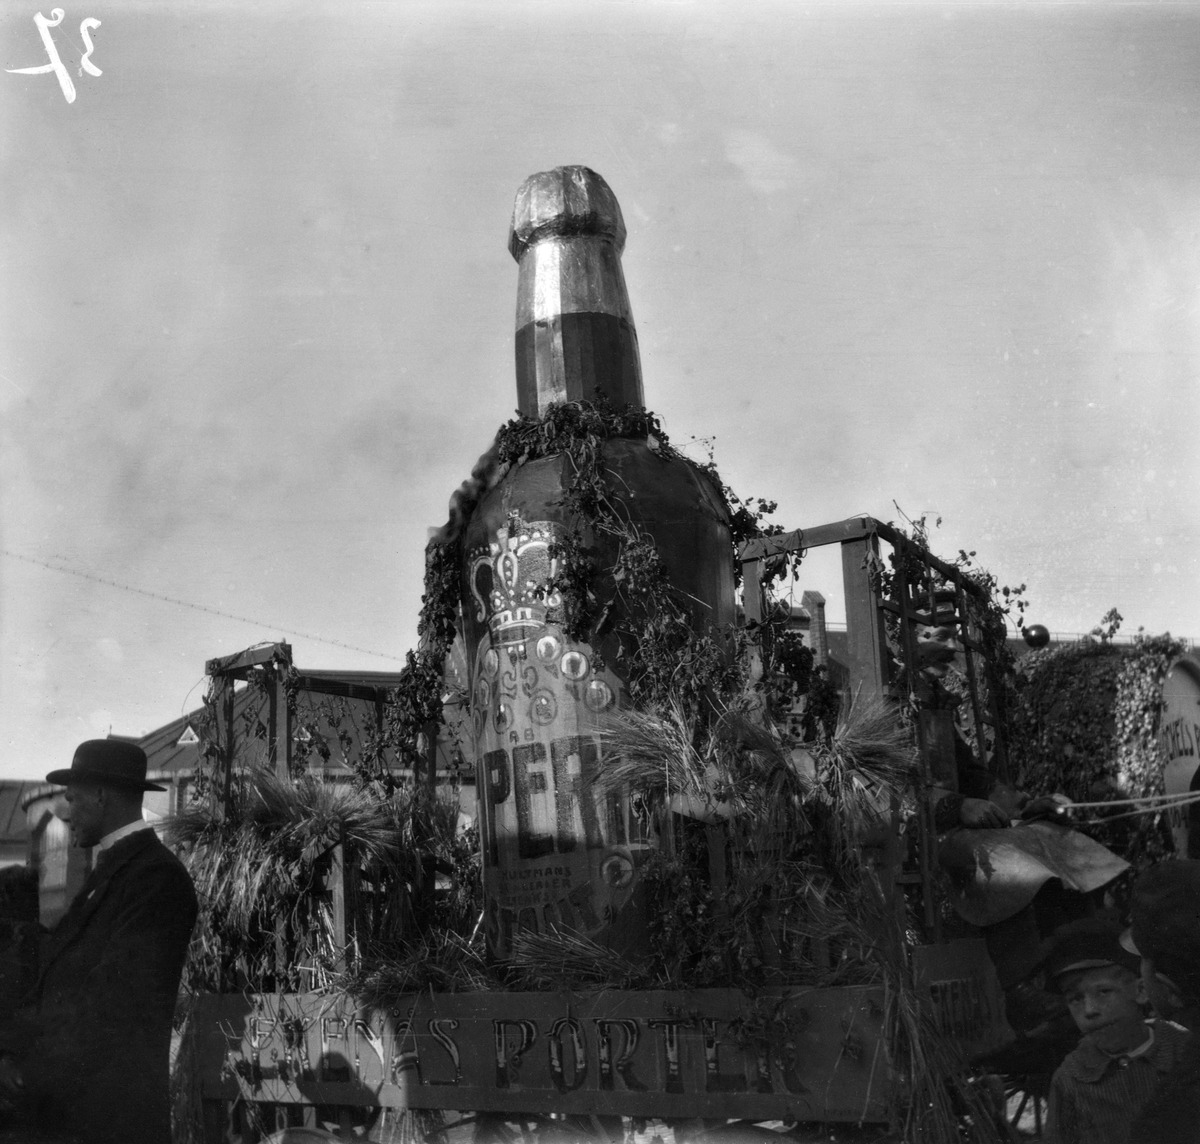
Suomalainen viikko 27
sisällön kuvaus: Suomalainen viikko 27.9. - 4.10.1913. Mainoskulkue Hietalahdentorilla. mustavalkoinen
Kuvaaja: Timiriasew, Ivan, valokuvaaja
Ajankohta: kuvausaika 1913
Paikka: Suomi, Uusimaa, Helsinki, Kamppi Helsinki, Hietalahdentori
Aiheet: mainonta